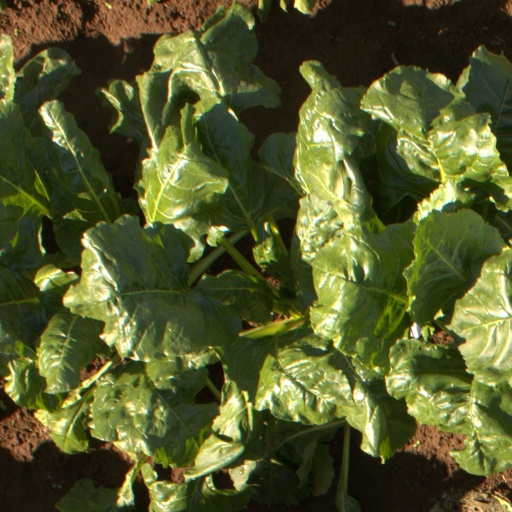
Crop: sugar beet